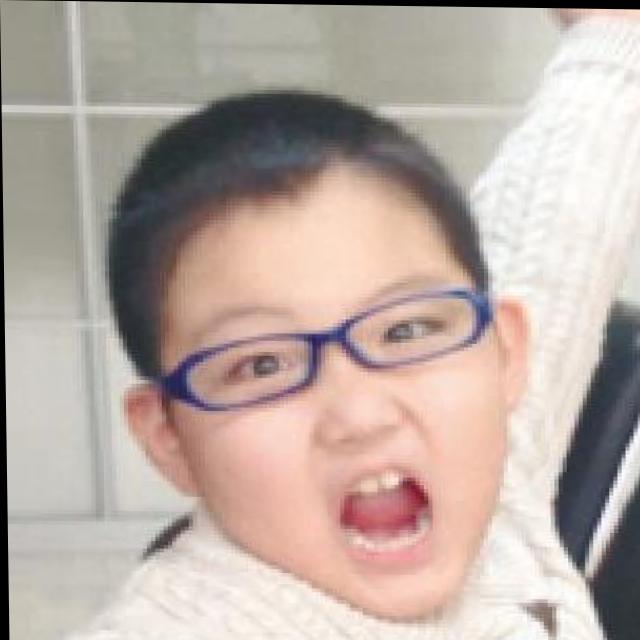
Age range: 0-12